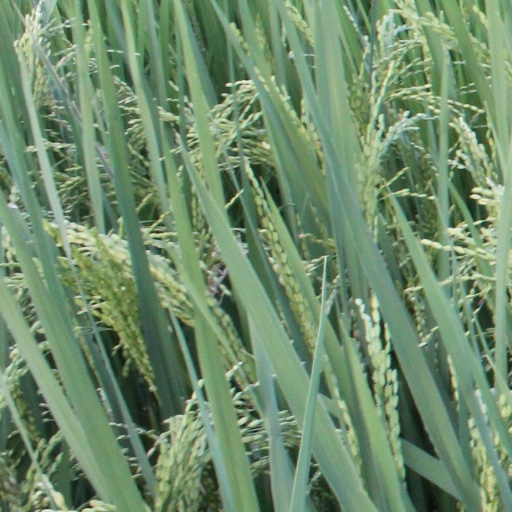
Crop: rice